Frederick Spangenberg House

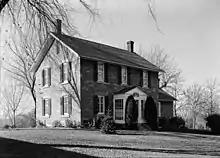
The house in 1960

Frederick Spangenberg was a German immigrant who built a prosperous dairy farm and milk-distribution business. He also designed this house for himself and his wife Anna. Its yellow limestone walls came from banks of the Mississippi River and hauled by stone-boat over snow to the building site. When the house was under construction, the Spangenbergs lived in a log cabin on one end of the property, near where Jefferson and Cretin avenues intersect today. When completed in 1867, the house was surrounded by an dairy farm, well outside the Saint Paul city limits.